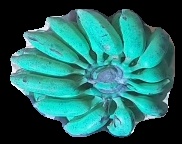
Variety: elakki-bale
Grade: grade3